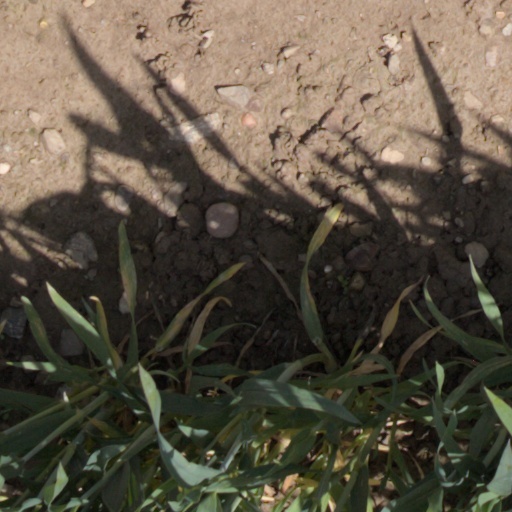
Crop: wheat